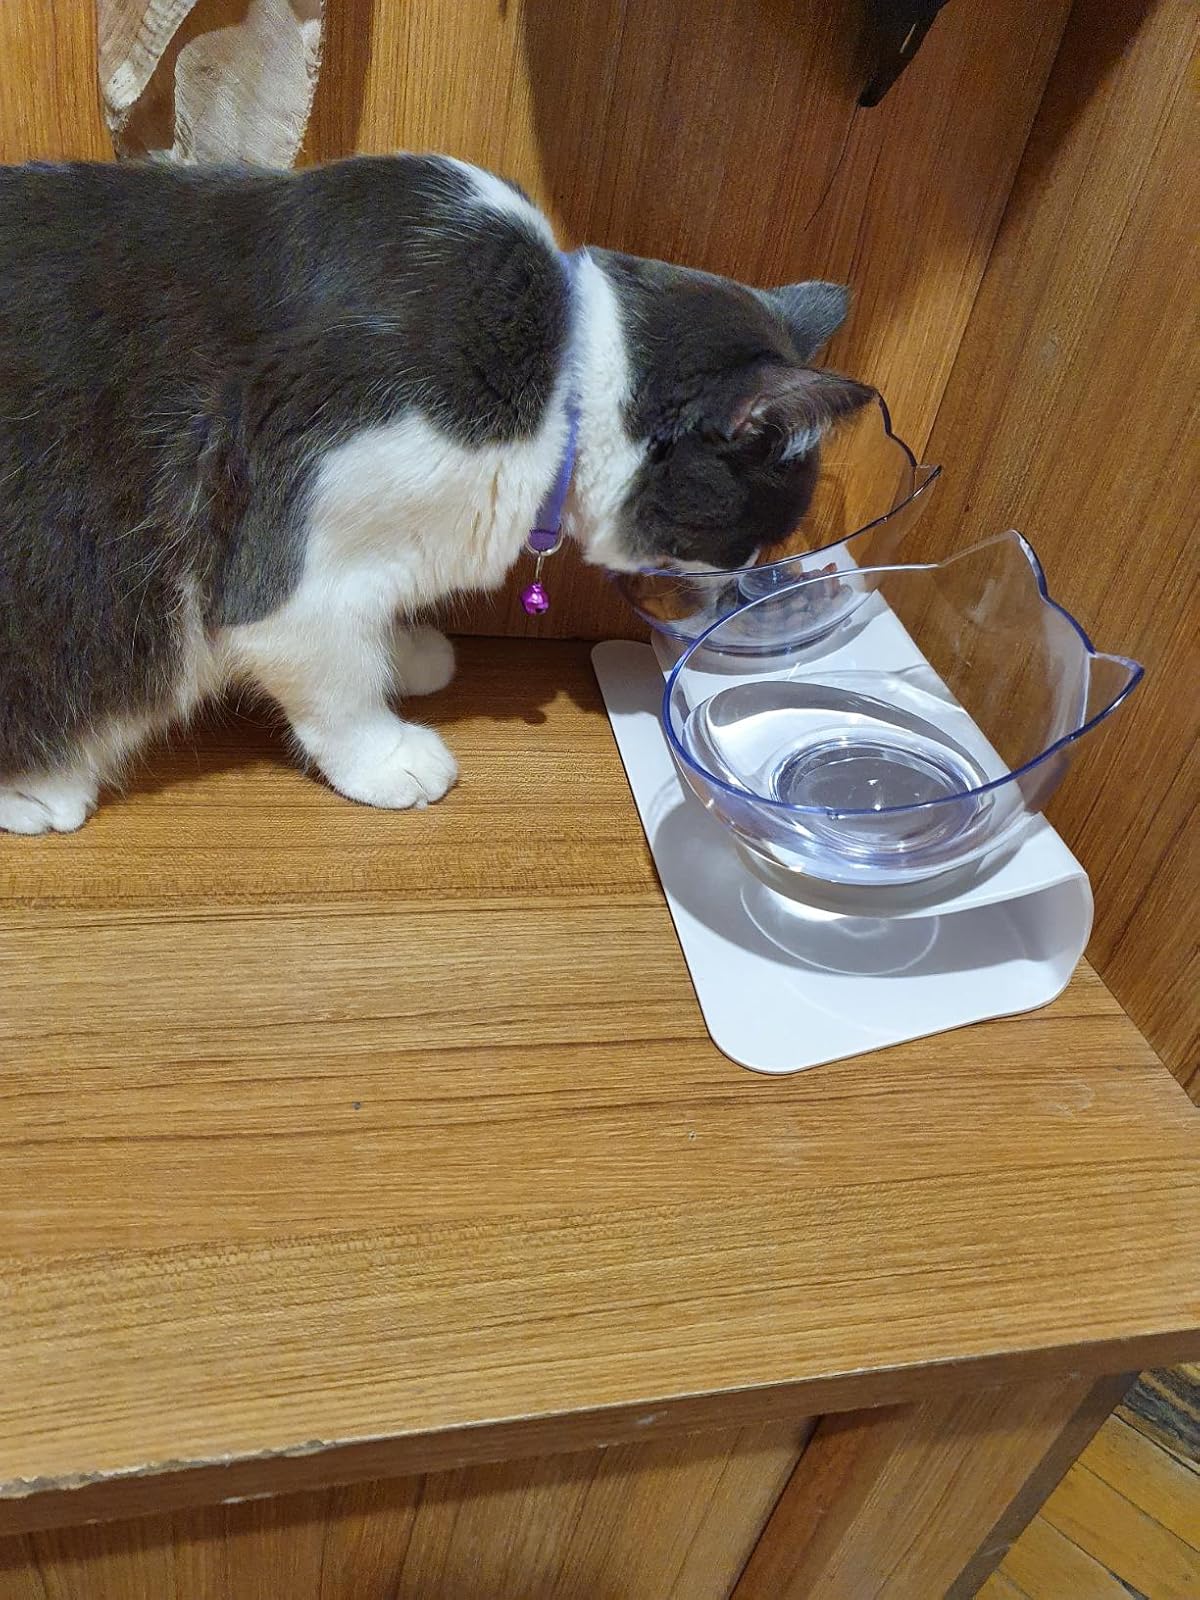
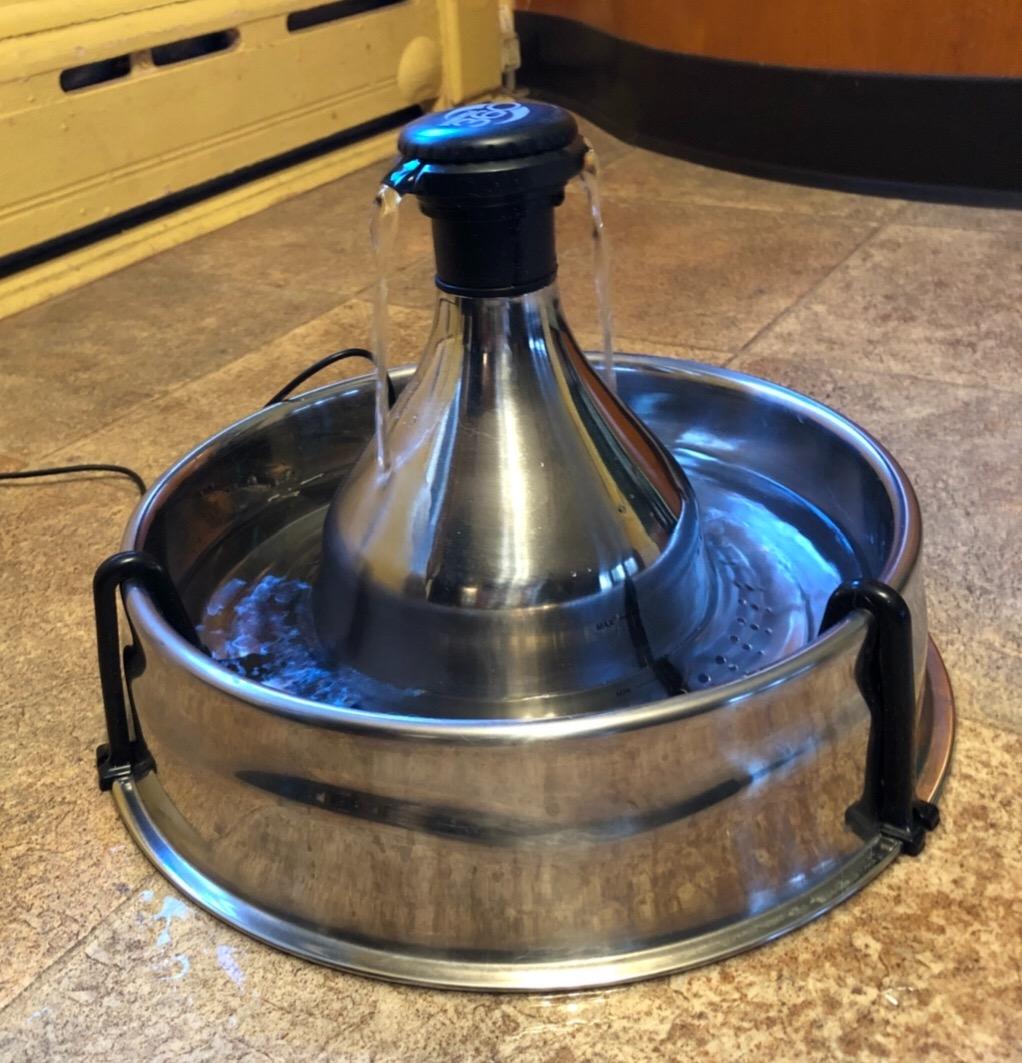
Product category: items_bowl
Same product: no